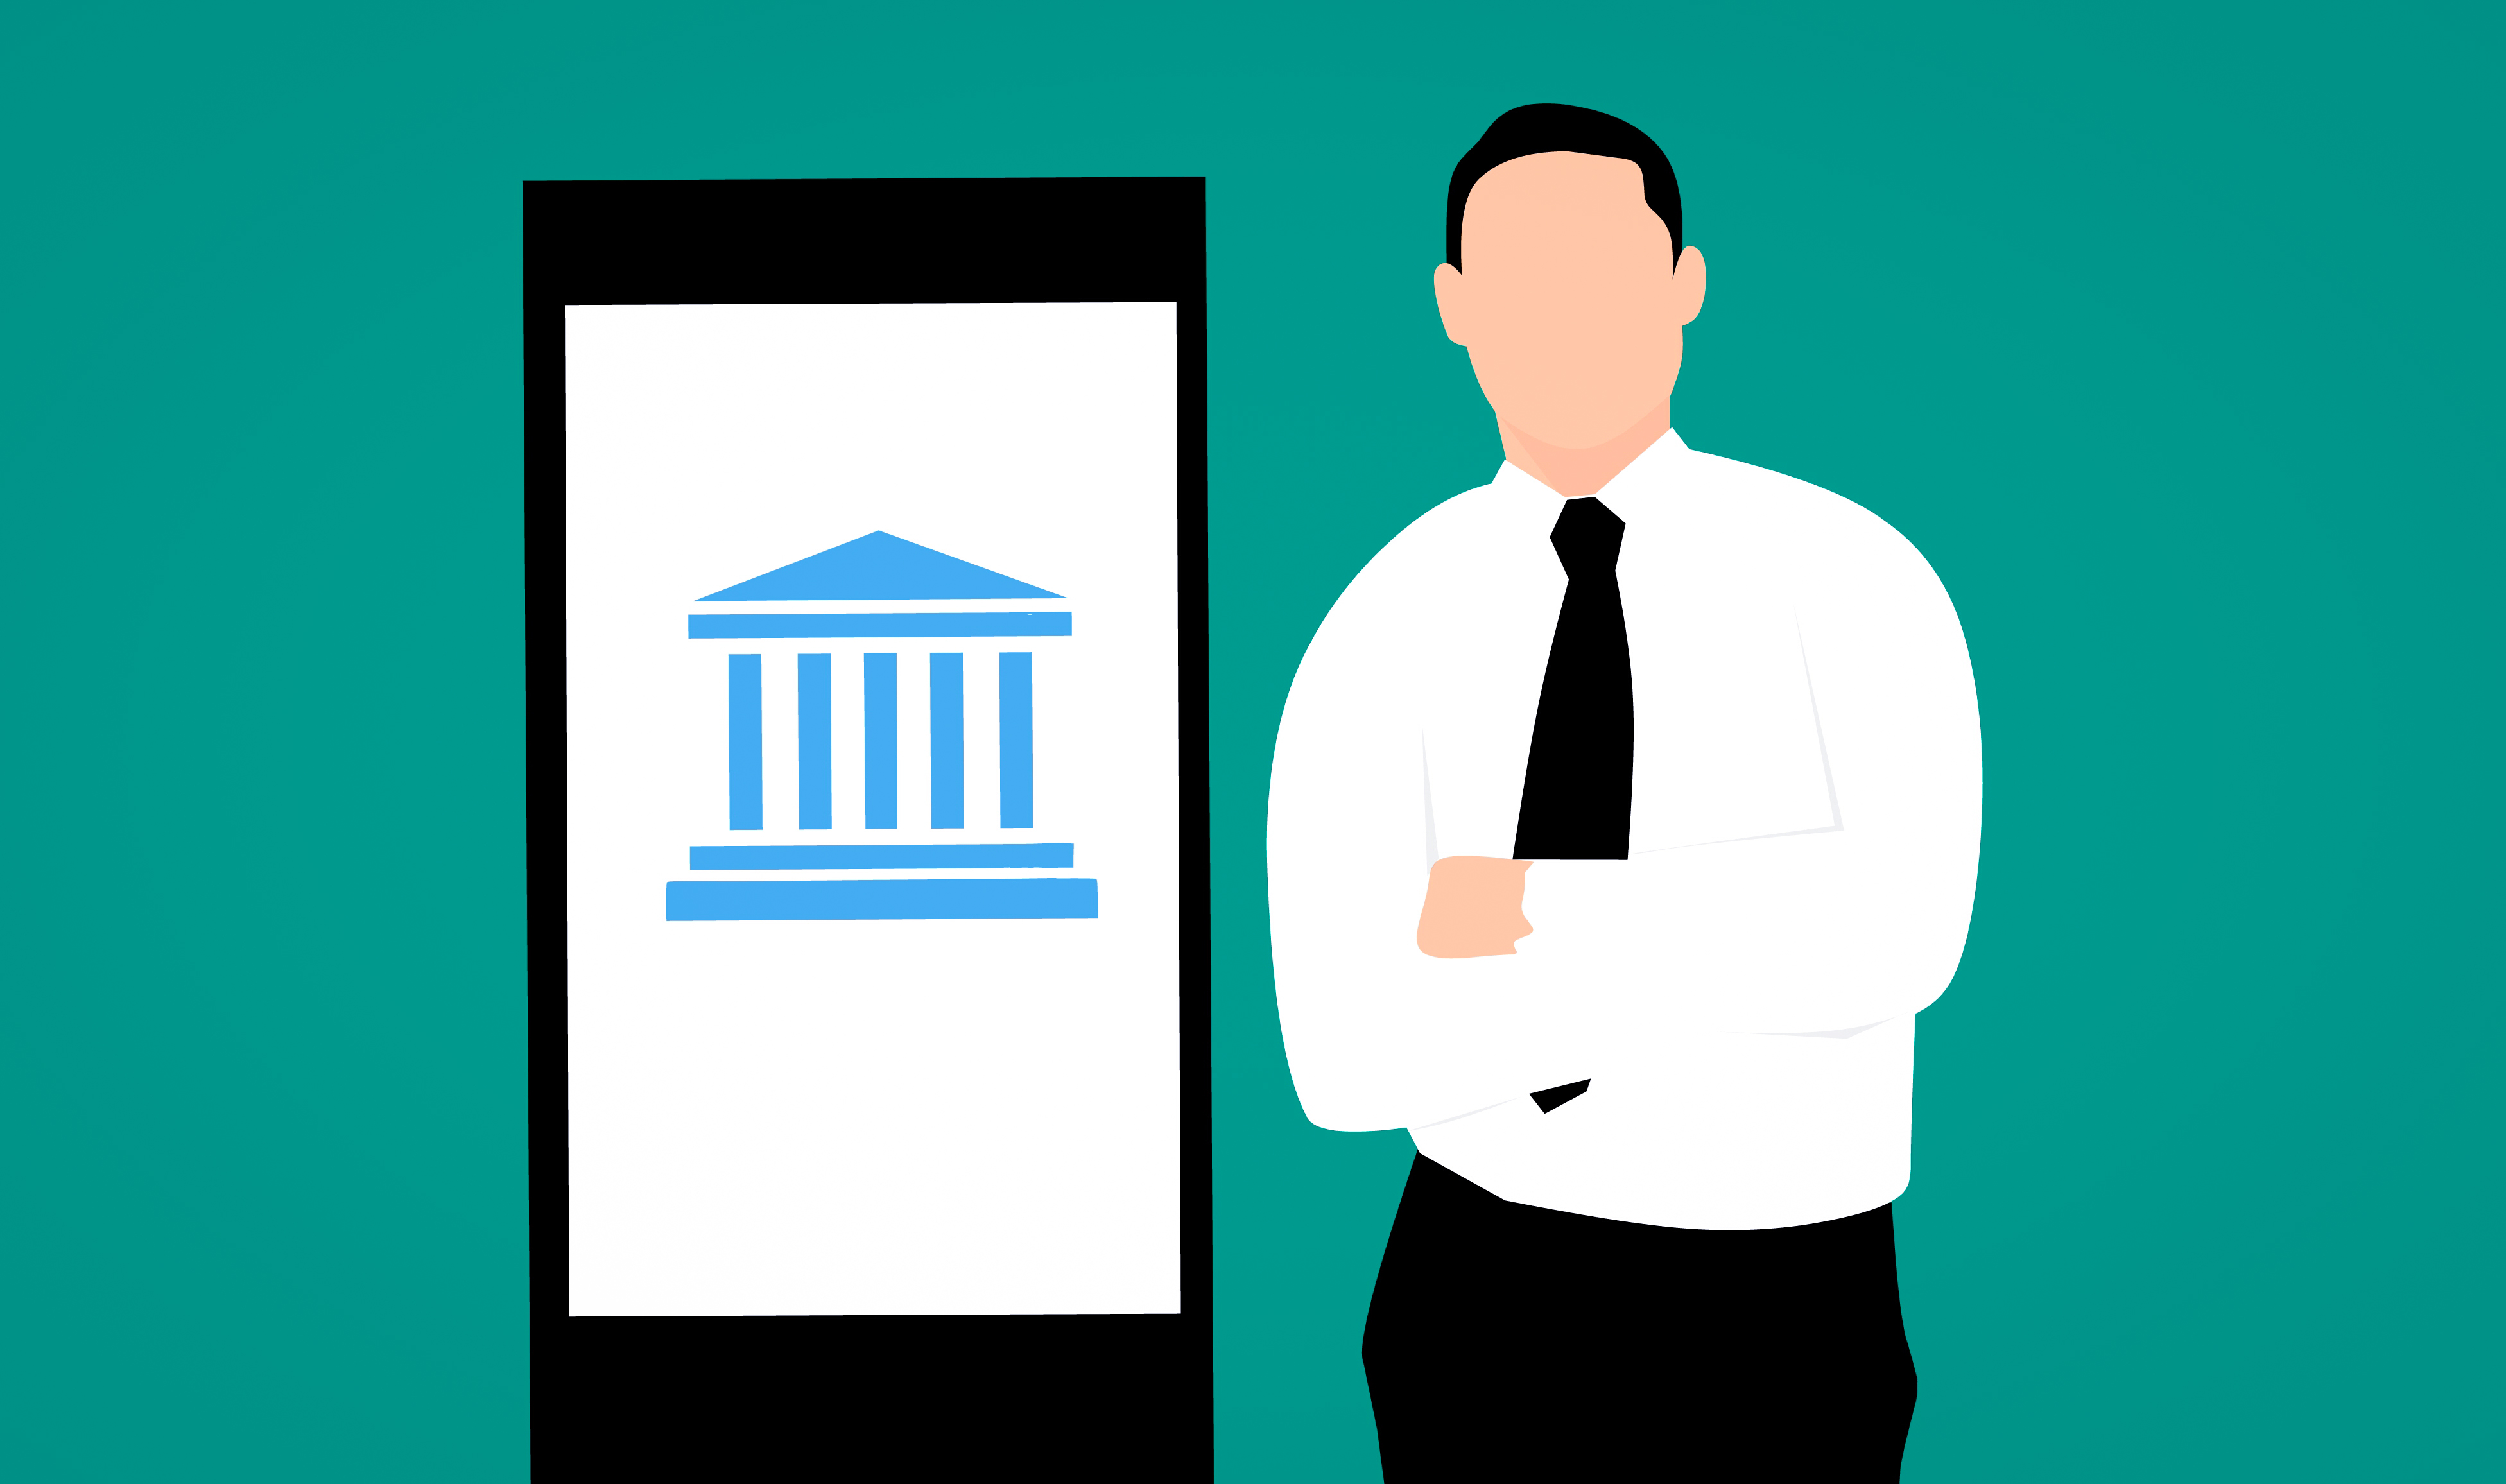
bank, app, service, finance, online, transaction, icon, smartphone, manage, technology, track, concept, invoice, smart, internet, calculator, currency, wallet, phone, budget, payment, flat, money, pay, purchase, profit, commerce, business, account, banking, ecommerce, text, product, shoulder, standing, font, communication, human behavior, joint, logo, job, brand, conversation, organization, graphic design, white collar worker, t shirt, public speaking